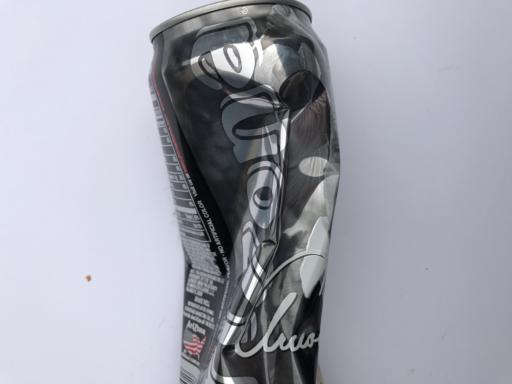
Label: metal